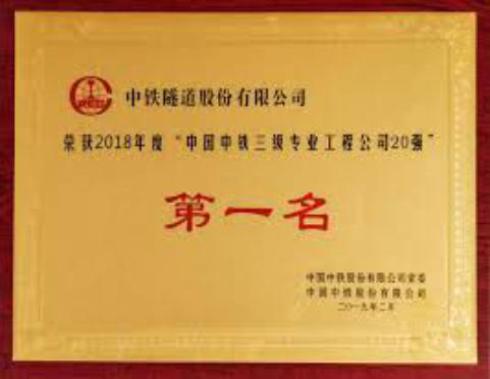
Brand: china railway group limited
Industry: Others